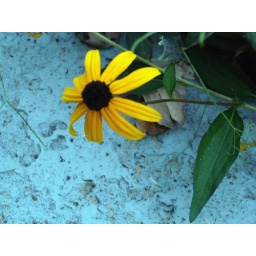
yellow flower over concrete